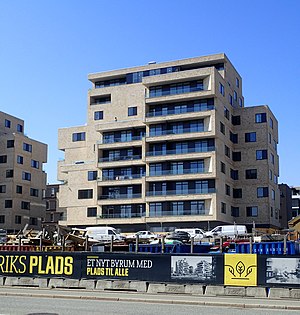
Frederiks Plads
10 etagers boligejendom på Fredriks Plads
Lejligheder på Frederiks Plads i Aarhus.
Frederiks Plads er et kommende byggeri midt i Aarhus der indeholder 6 bygninger i varierende højde hvoraf de 5 er højhuse. De består af bygning F, 19 etager 81 m, bygning E, 14 etager 62,5 m, bygning G, 10 etager 32 m, bygning H, 10 etager 32 m, bygning C, 7 etager 33 m. Frederiks Plads er på i alt ca. 48.500 m2, heraf ca. 35.000 m2 erhverv og 12.000 m2 boliger med 1.500 m2 butik. Der etableres 500 p-pladser fordelt på flere etager under jorden med tilkørsel fra Værkmestergade. Forventet byggestart er Januar 2015.